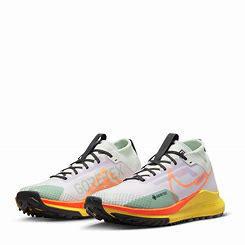
Brand: Nike
Model: Pegasus 4 Gore TEX